List of amphibians and reptiles of Olympic National Park

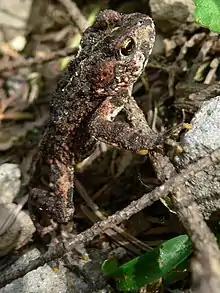
Western toad

Olympic National Park is home to 13 amphibian species and four species of reptiles. Olympic National Park amphibians and reptiles are a subset of Washington state amphibians and reptiles as listed in the Burke Museum of Natural History and Culture, University of Washington, Field Guides.